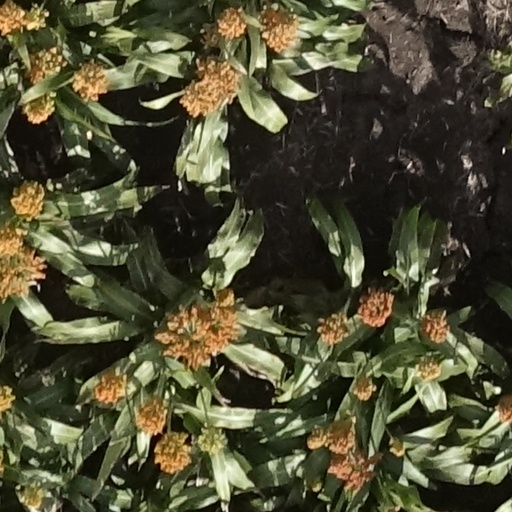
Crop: sorghum